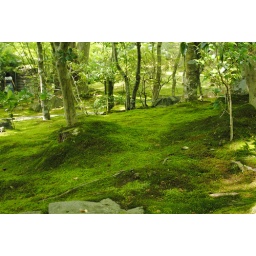
Matsushima. [Enntuuin] - Date family's temple. Alias rose temple. There is a rose that Date family's vassal took home from Rome in 1620.